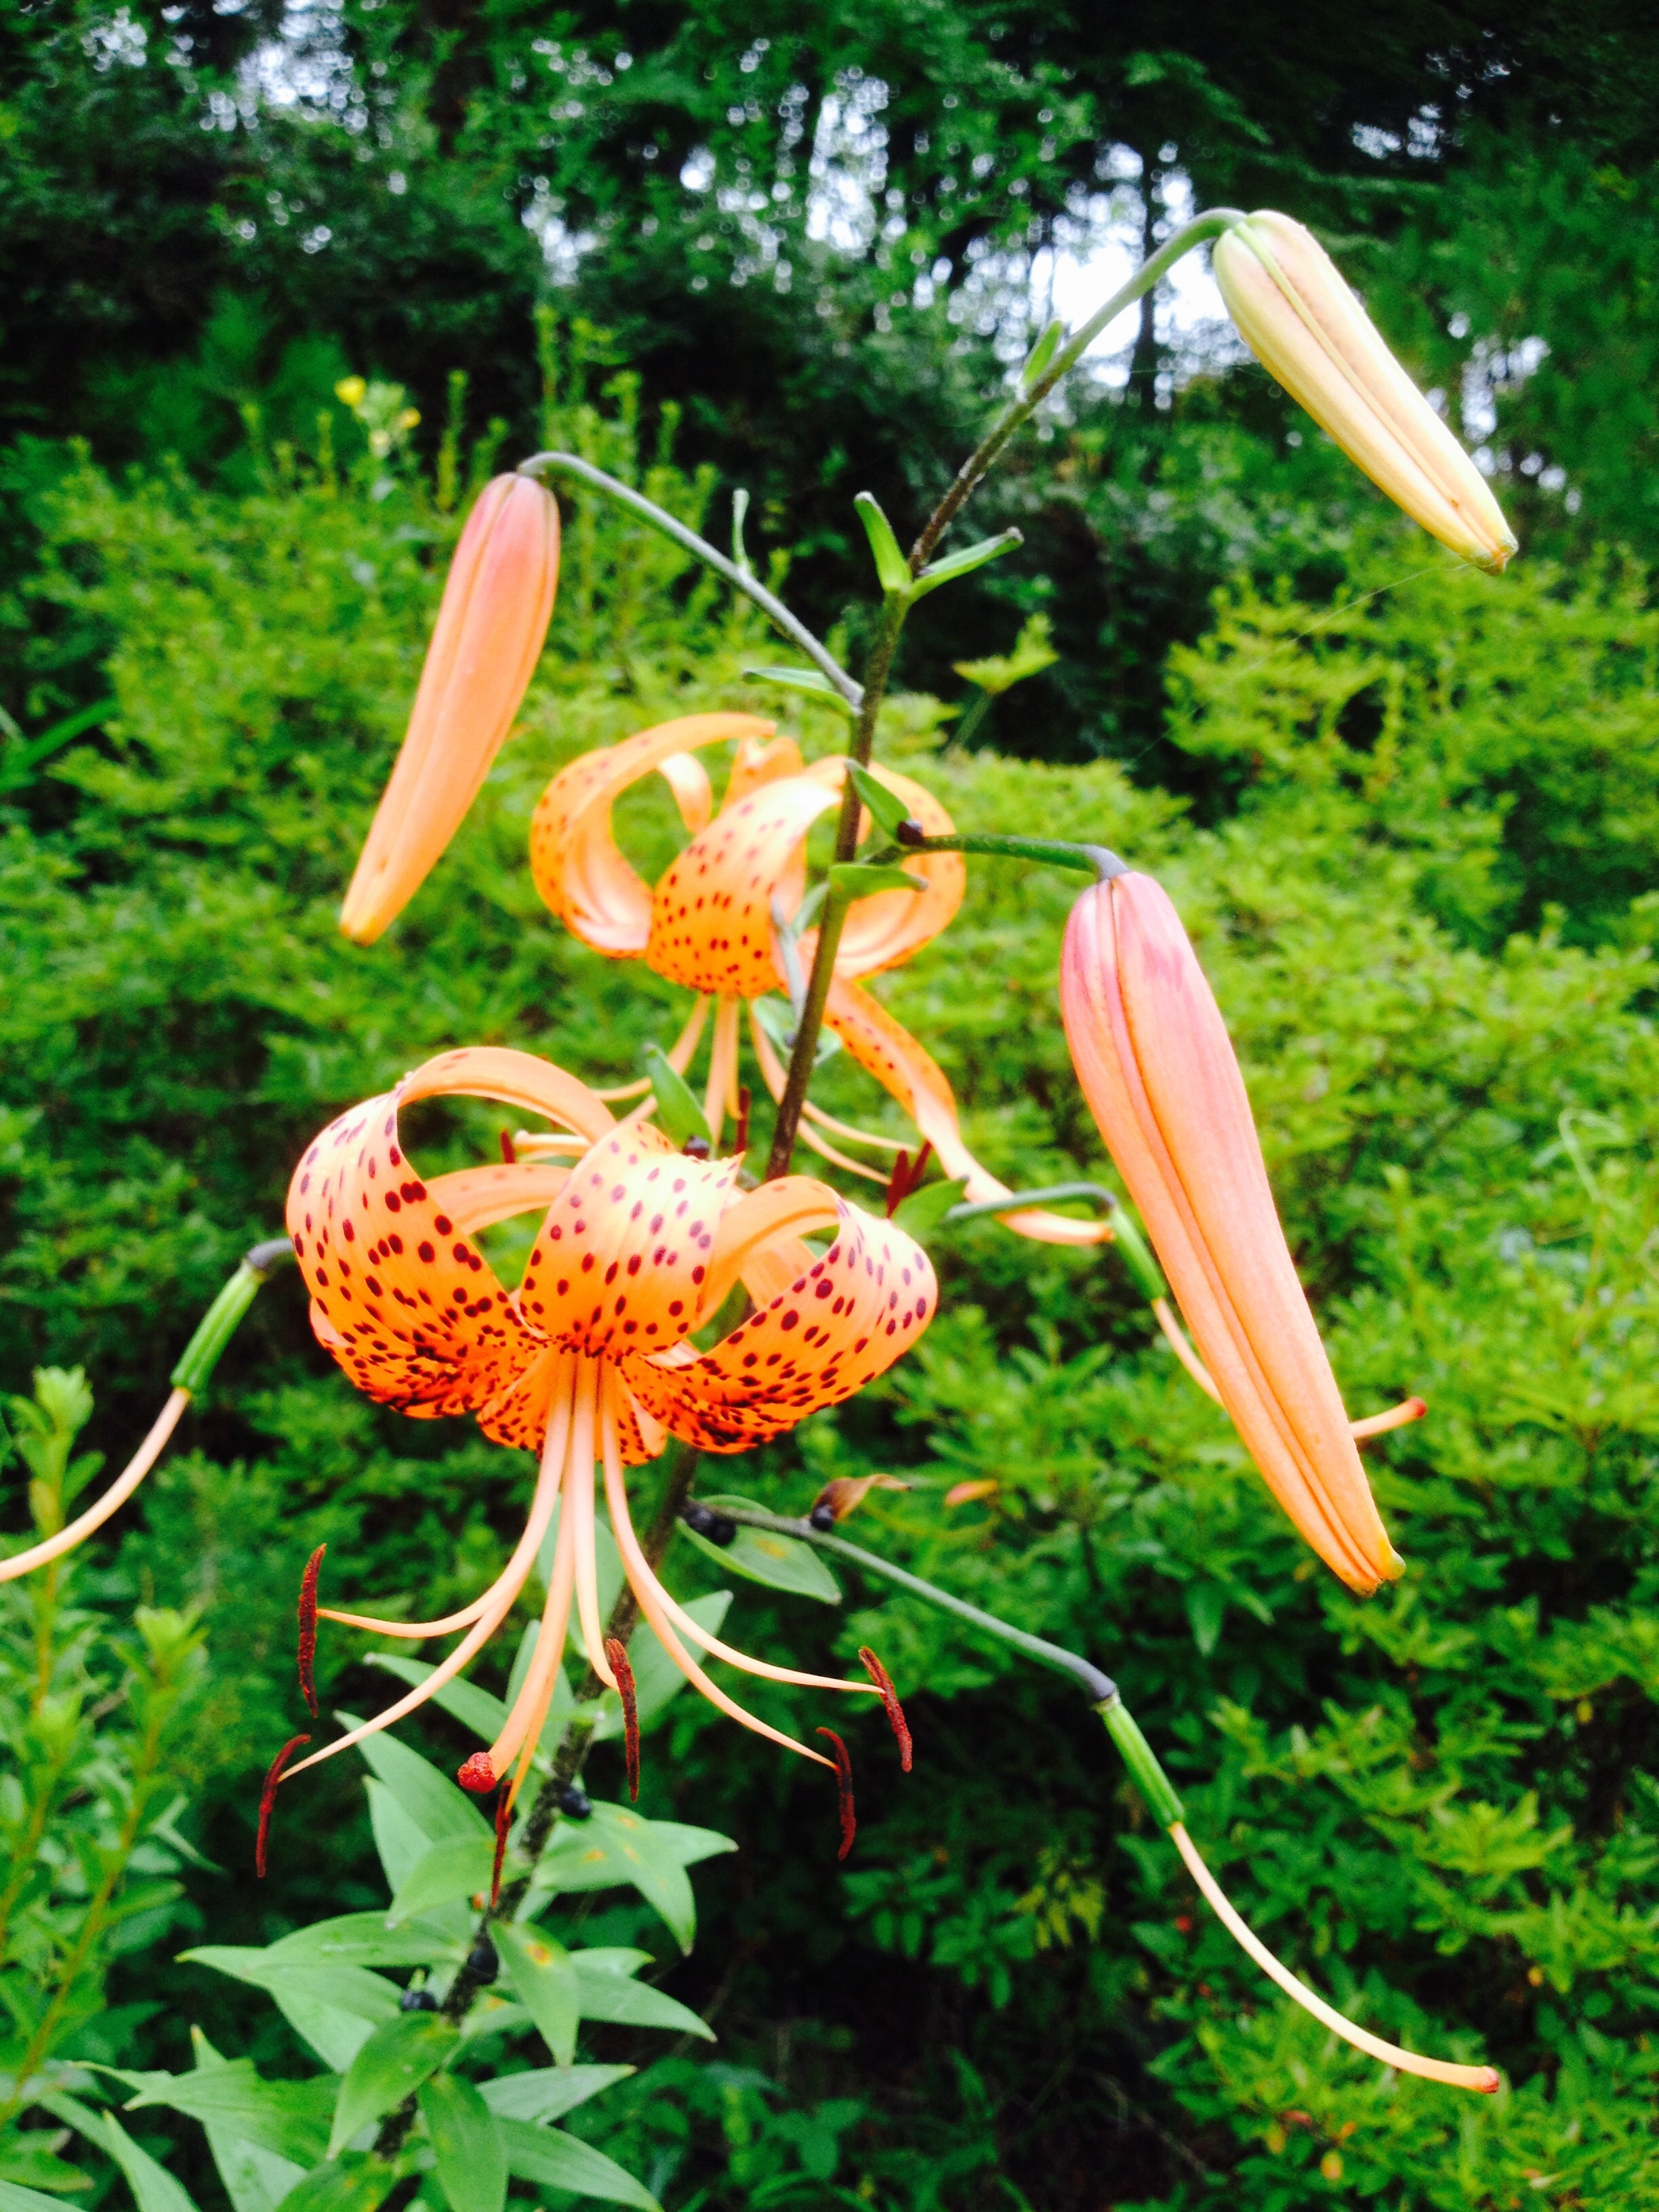
plant, field, leaf, flower, jungle, botany, garden, flora, wildflower, flowers, shrub, rainforest, lily, flowering plant, land plant, fawn lily